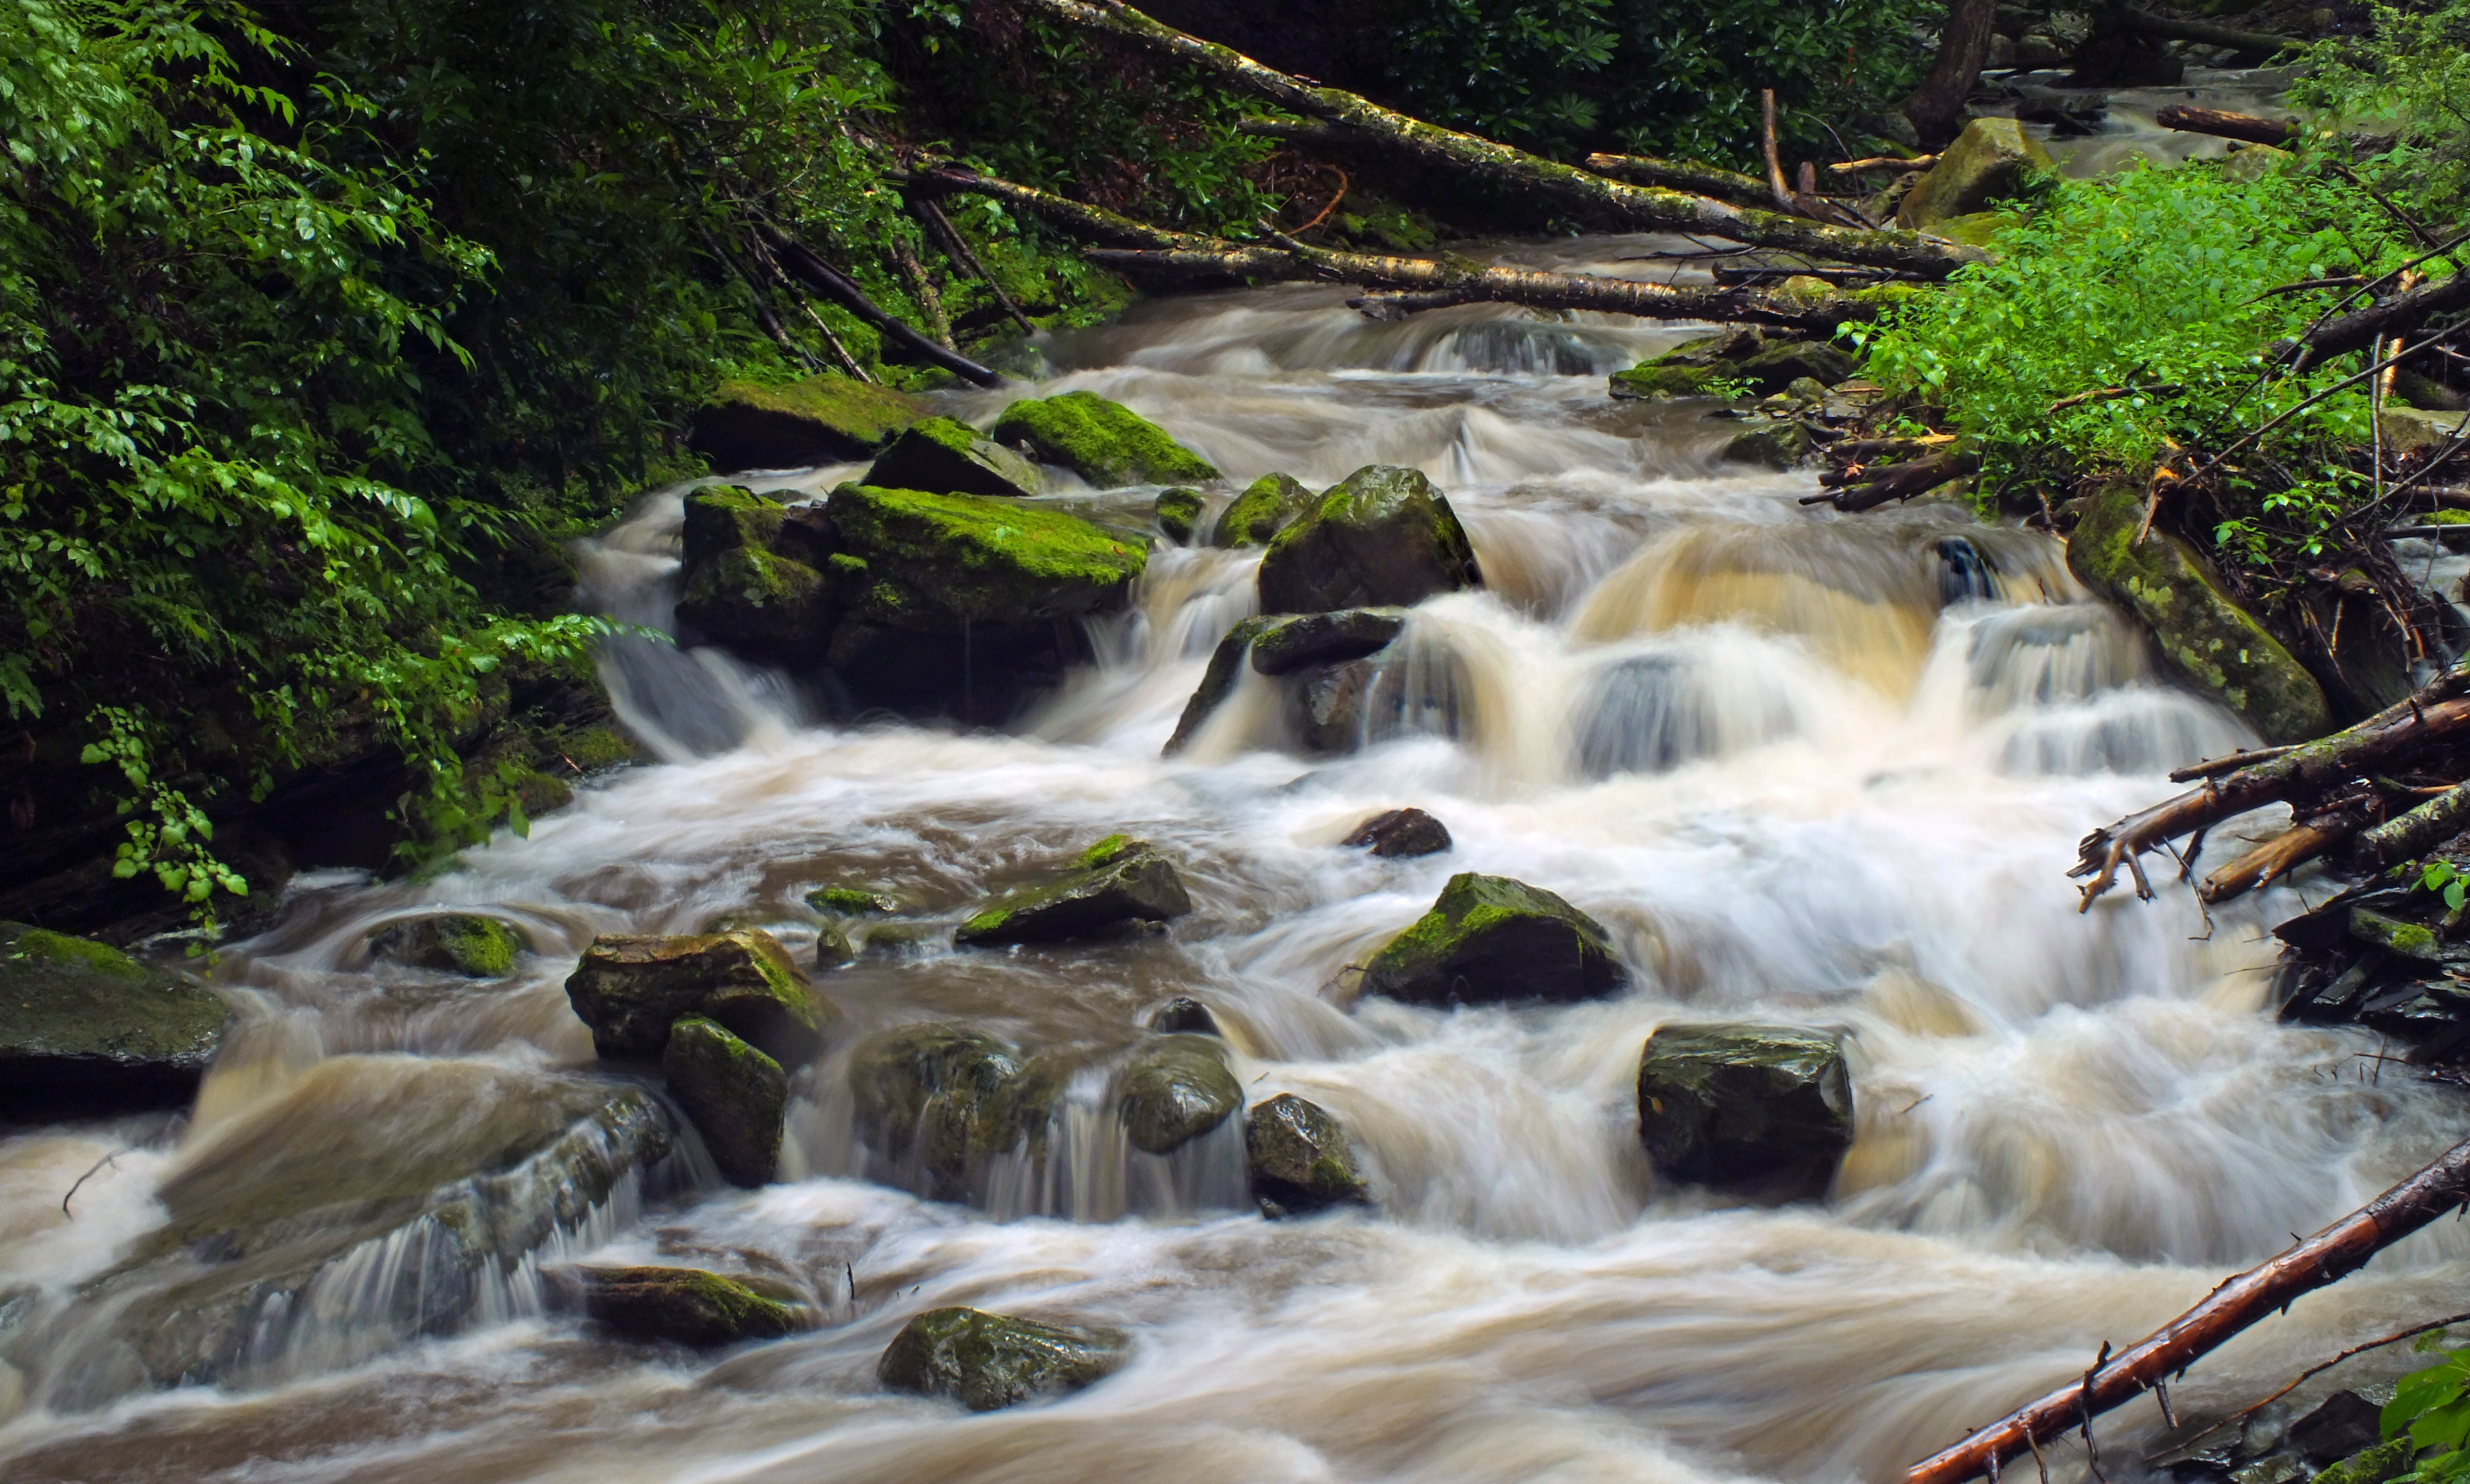
water, nature, forest, waterfall, creek, leaf, river, summer, stream, jungle, autumn, rapid, body of water, creativecommons, rainforest, cascades, pennsylvania, lehighvalley, northamptoncounty, wasserfall, water feature, watercourse, jacobycreek